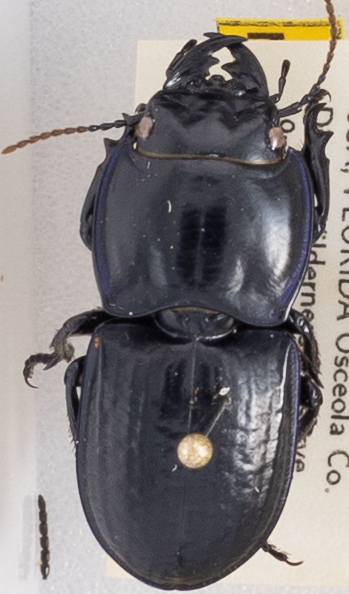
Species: Pasimachus sublaevis
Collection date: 2019-08-13
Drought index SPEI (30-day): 1.45
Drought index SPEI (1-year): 0.71
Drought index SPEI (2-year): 1.69